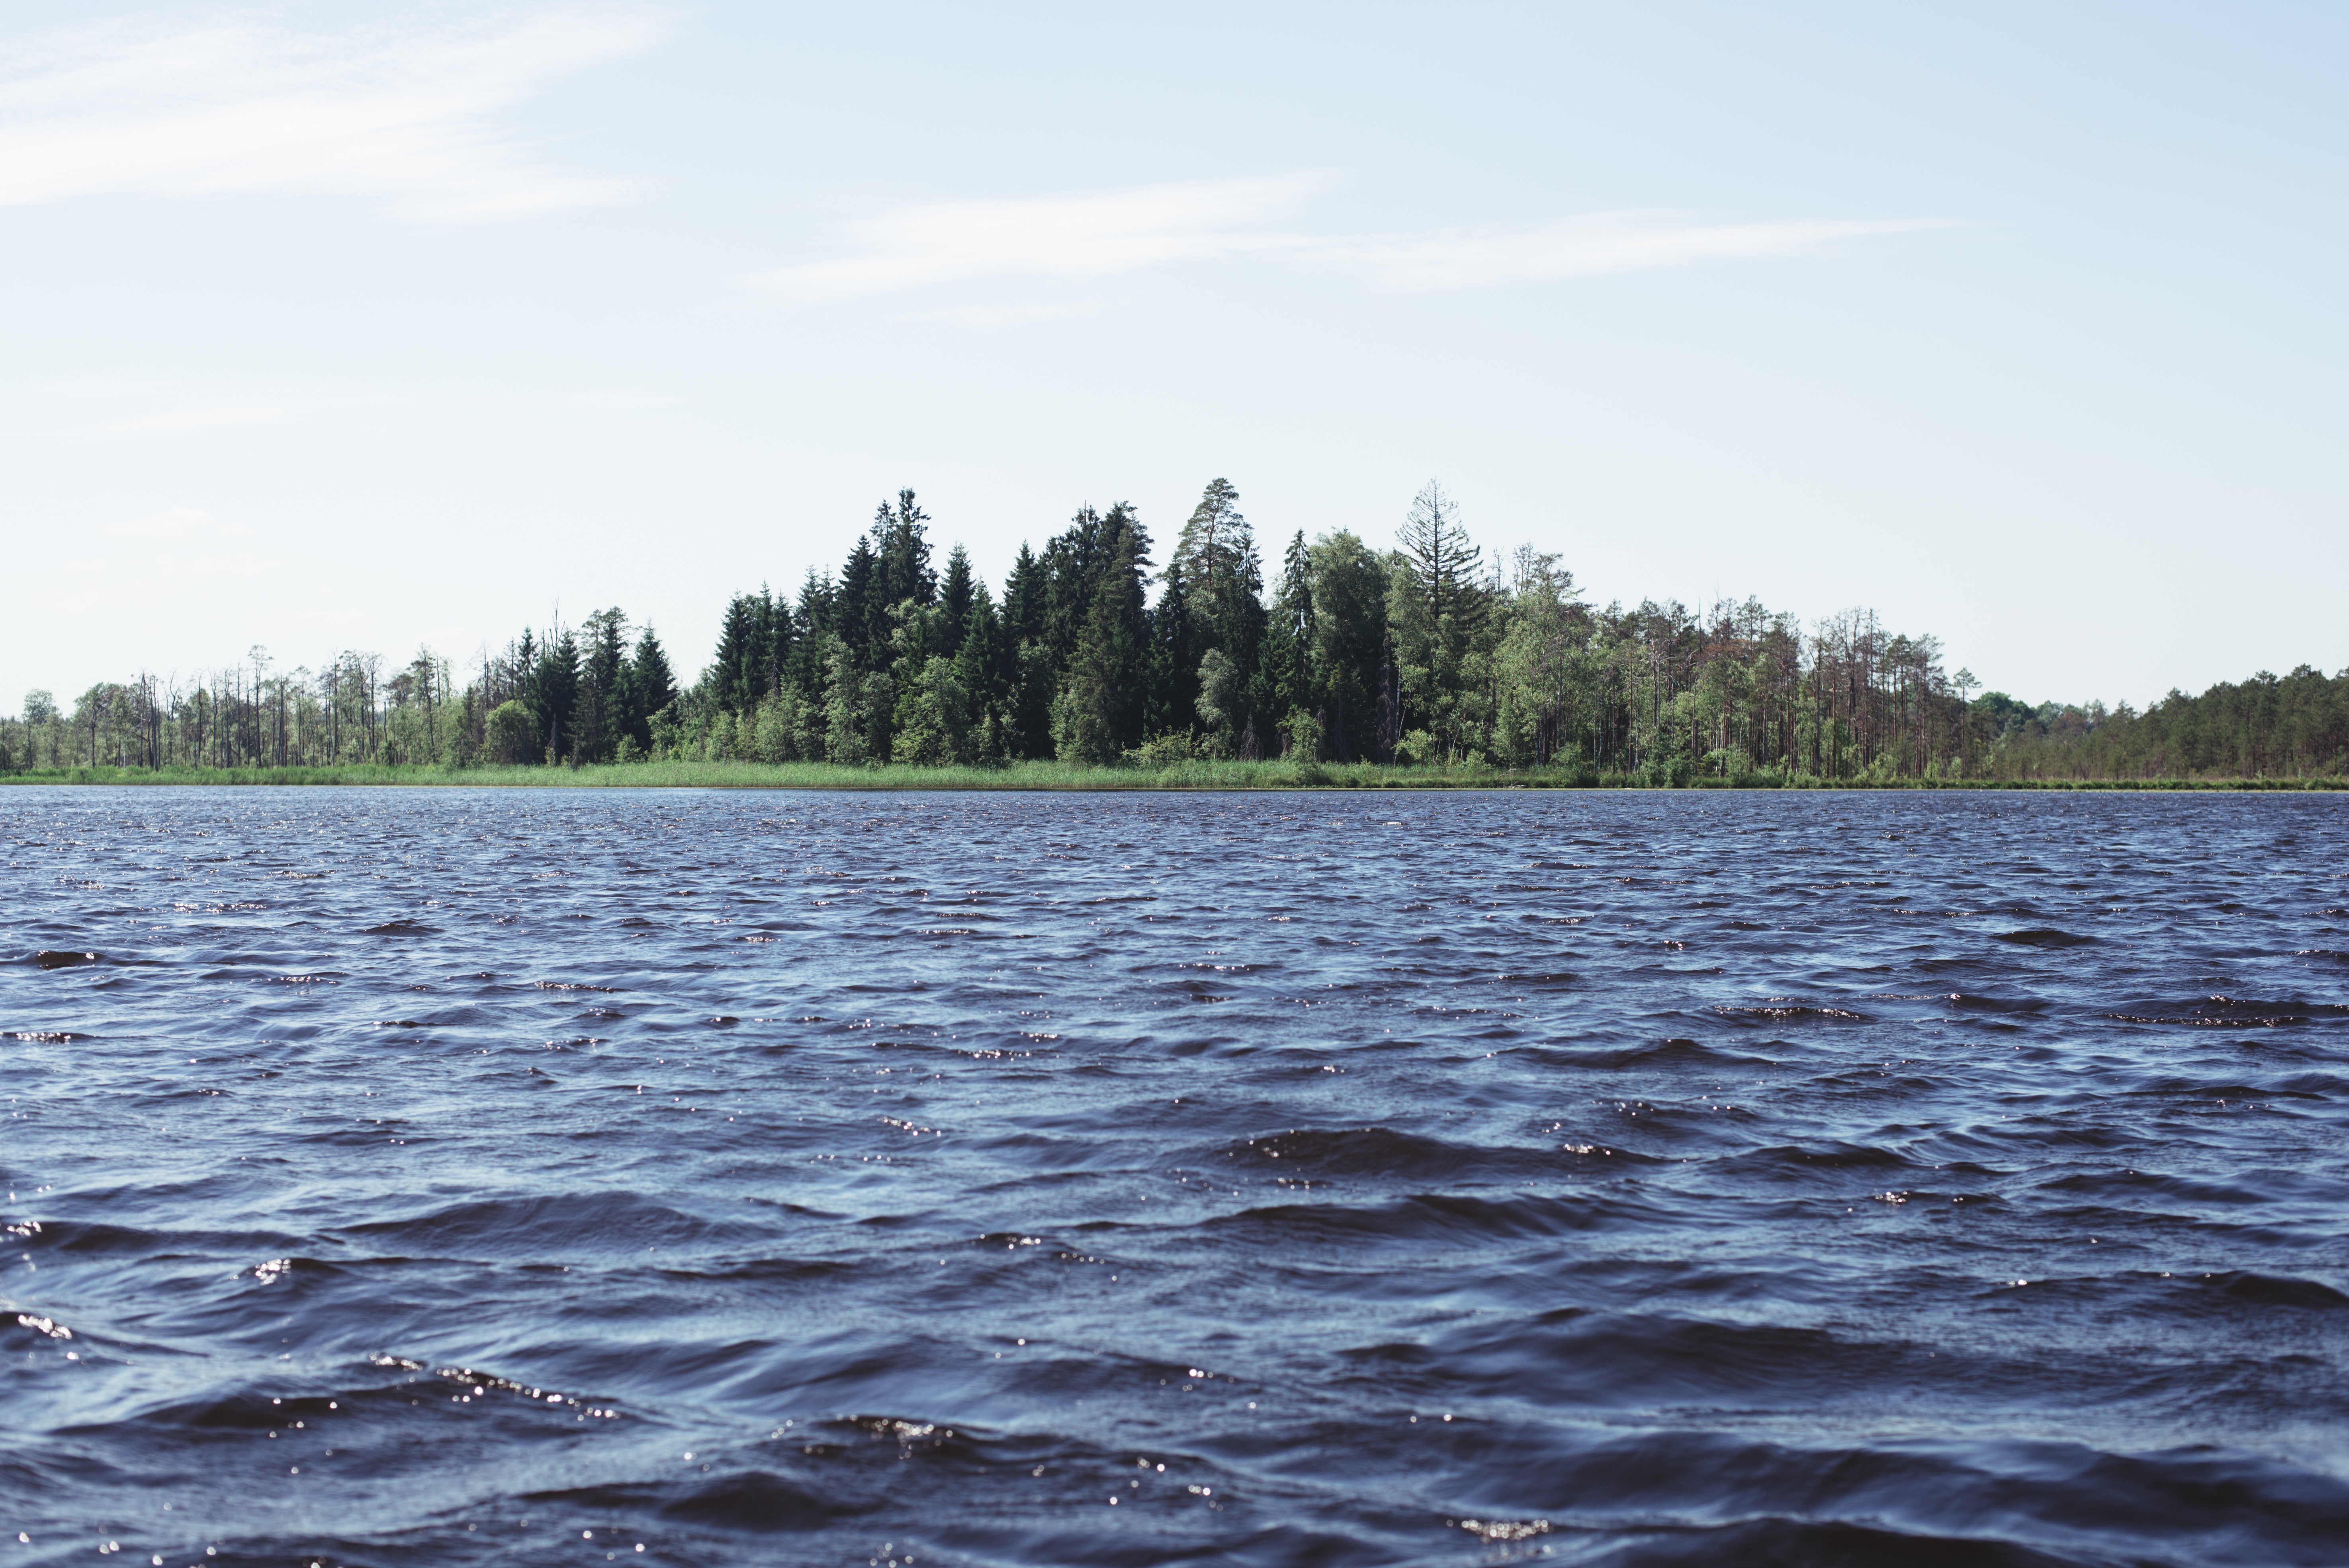
boat, shore, lake, river, paddle, vehicle, reservoir, body of water, boating